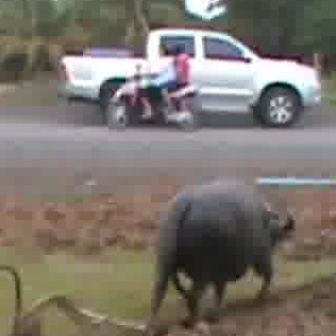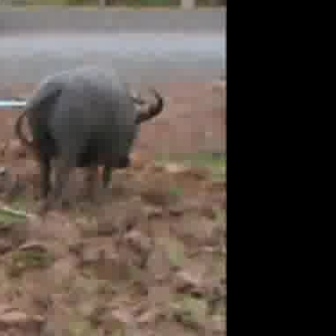
  Please identify the target specified by the bounding box [147,178,293,324] in the first image and locate it in the second image. Return the coordinates in [x_min,y_min,x_max,y_max] format.
Answer: [12,63,162,213]